Øverland, Bærum

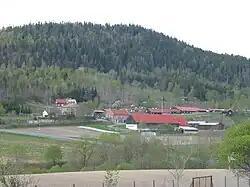
Overview of Øverland. Bærumsmarka in the background.

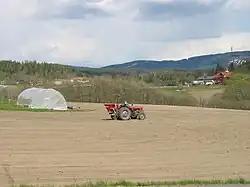
A farmer at Eastern Øverland farm. Tryvannstårnet seen in the background.

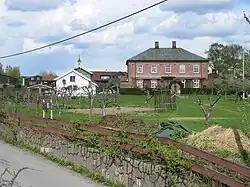
Western Øverland farm.

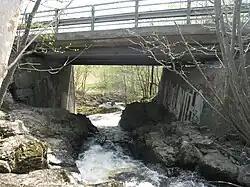
Øverlandselva running under the Norwegian National Road 168.

Øverland is an area in Bærum, Norway. Named after the local farm, Øverland is also known as a recreational area and for its arboretum. It has lent its name to the river Øverlandselva.